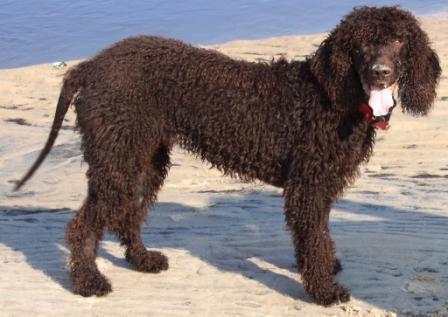
Irish_water_spaniel